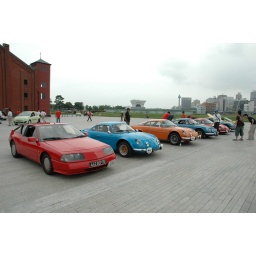
Scenery of event of French car &amp;quot;French French 2008&amp;quot; held in Yokohama red brick warehouse on June 28.